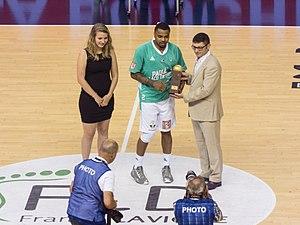
La saison 2016-2017 de Pro A est la quatre-vingt-quinzième édition du championnat de France de basket-ball, la trentième depuis la création de la LNB et la vingt-quatrième sous l'appellation « Pro A ».